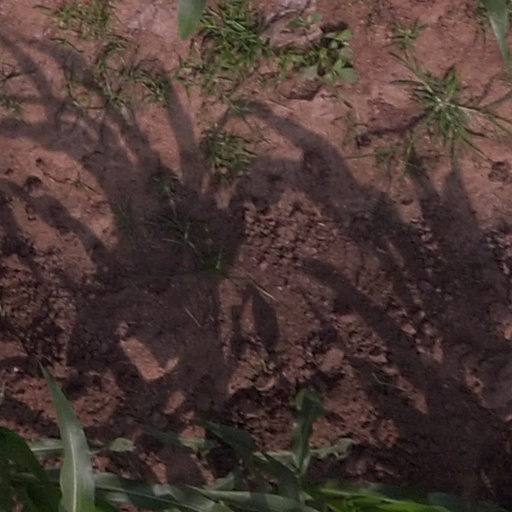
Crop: maize; corn